Thomas Fluharty

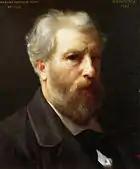
Fluharty studied the work of Bouguereau.

Fluharty was born in 1962 in Santa Ana, California. He studied art during 11th and 12th grade at the Montgomery County Joint Vocational School, in Englewood, Ohio. Then he earned an associate degree at the Art Institute of Pittsburgh. Then he moved to New York City where he trained for thirteen years with Ken Bald, who in the 1950s drew Dr. Kildare cartoons and other Marvel Comics. Fluharty learned acrylic paint at the School of Visual Arts and also attended classes at the National Academy of Fine Arts. For eight years from 2002 until about 2010, he sought classical training for his new work in oil paint. His artistic heroes are Rembrandt and William-Adolphe Bouguereau.